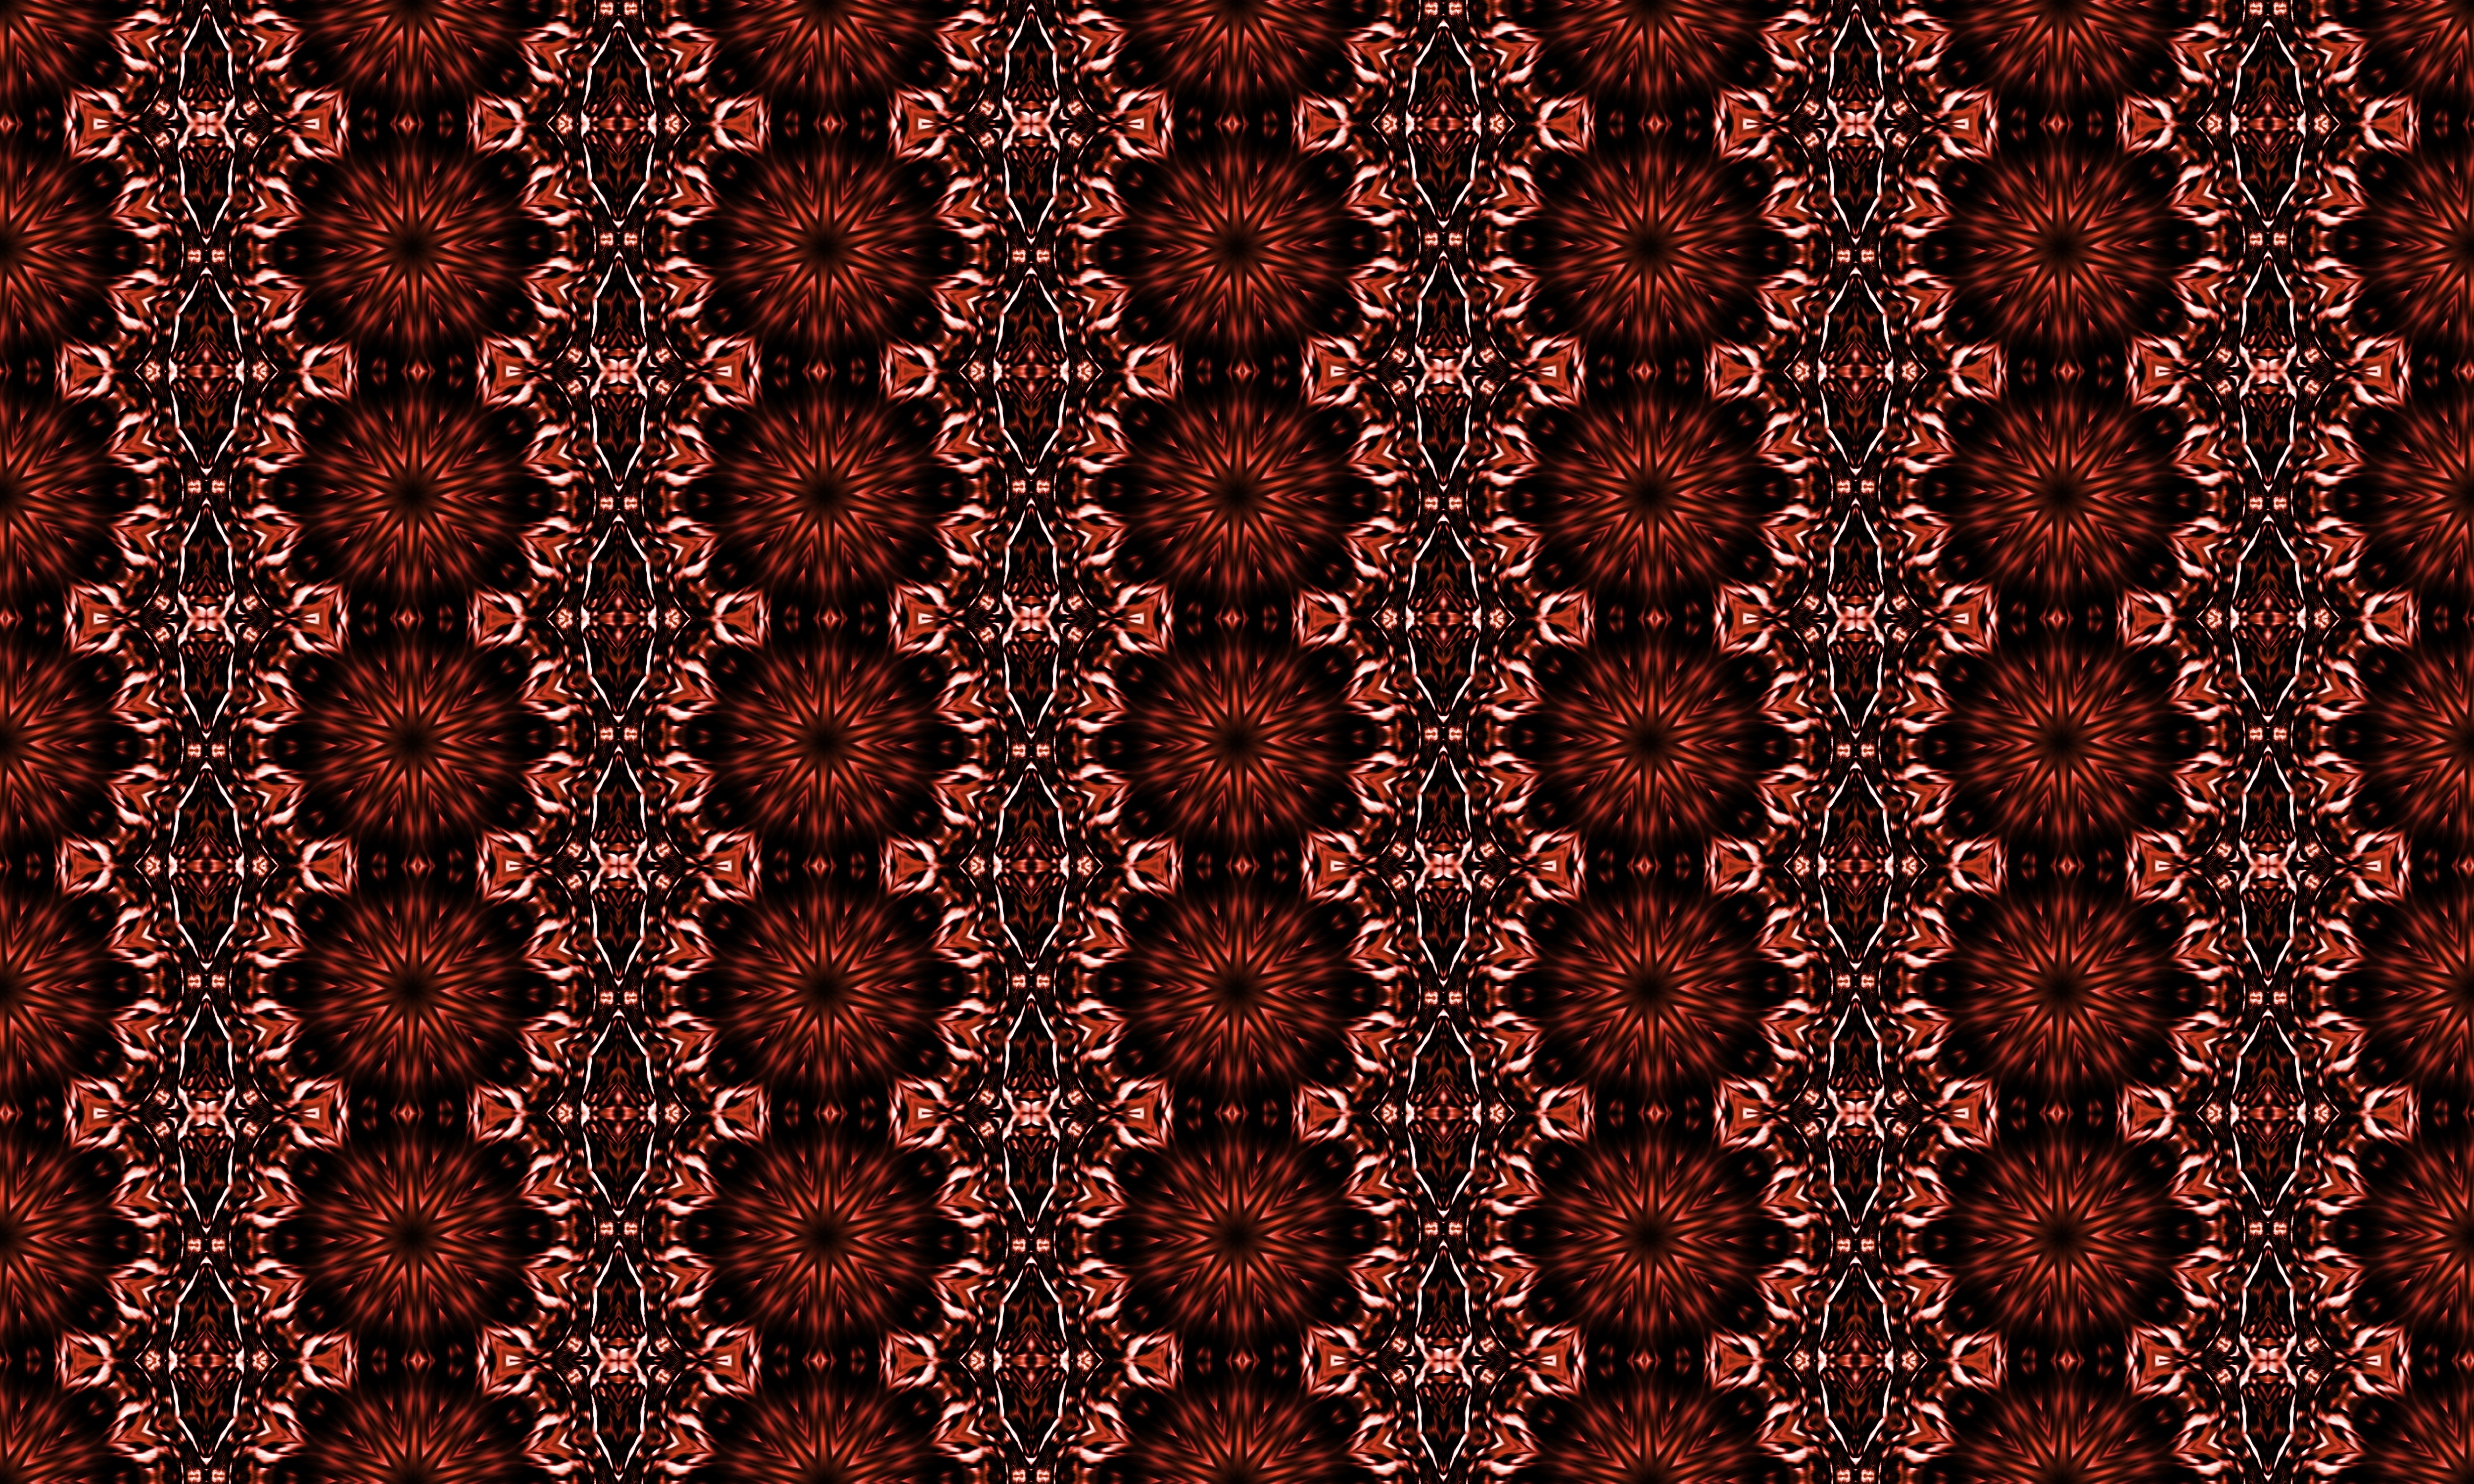
creative, retro, texture, floor, symmetric, symmetrical, pattern, geometric, red, artistic, brown, circle, interior design, textile, background, design, decorative, wallpaper, circles, patterns, decorations, shapes, maroon, designs, flooring, abstracts